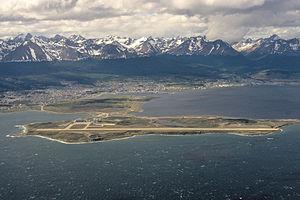
L'aéroport international d'Ushuaïa - Malvinas Argentinas, communément appelé Aéroport d’Ushuaïa, est un aéroport situé à Ushuaïa, dans la province de Terre de Feu, Antarctique et Îles de l'Atlantique Sud en Argentine. Inauguré le 27 novembre 1995, son exploitation est assurée par London Supply. C'est l'aéroport le plus méridional de l'Argentine. En 2013,
La province de Terre de Feu est une région administrative de l'Argentine située sur la grande île de la Terre de Feu, en Patagonie argentine. L'Argentine revendique le rattachement à la province des Malouines, de l'archipel de Géorgie du Sud-et-les Îles Sandwich du Sud et d'une partie de l'Antarctique. C'est la raison pour laquelle le nom complet de la région est « Terre de Feu, Antarctique et îles de l’Atlantique sud ».